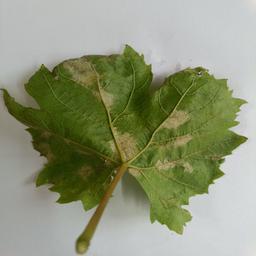
Label: Downy Mildew